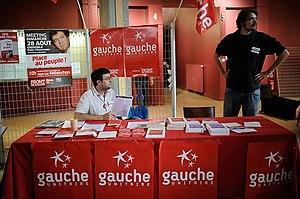
La Gauche unitaire est une organisation politique française, fondée en 2009 avant d'être intégrée au Parti communiste français en 2015. Gauche unitaire a été l'une des trois forces politiques fondatrice du Front de gauche, mais a suspendu sa participation à cette alliance en avril 2014.